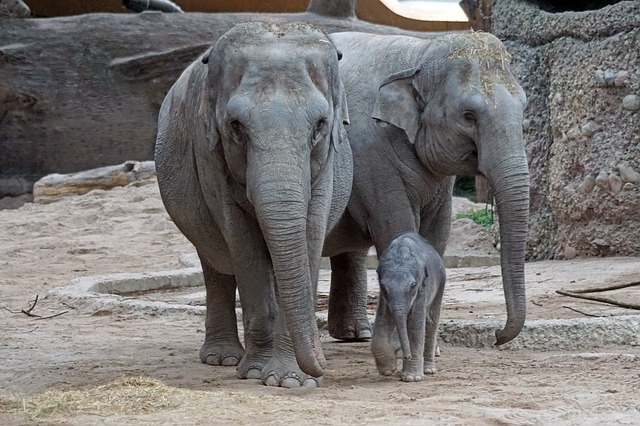
Label: elefante